Club Atlético Tigre

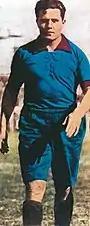
Bernabé Ferreyra, the first great player of the club

At the beginning of 1931, Tigre sold striker Bernabé Ferreyra to River Plate for m$n50,000. The transaction was described as "the most expensive pass for a player in the history of world football" by the local media. Ferreyra had played for Tigre during 6 years, with an average of +1 goal per game.